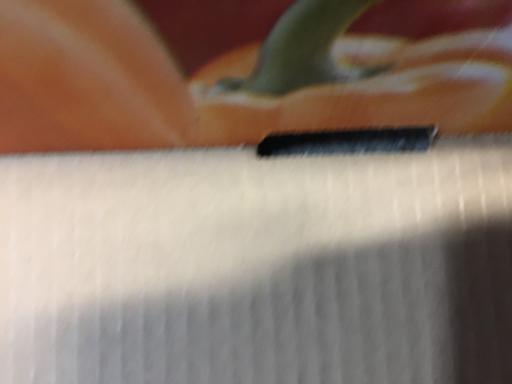
Label: cardboard